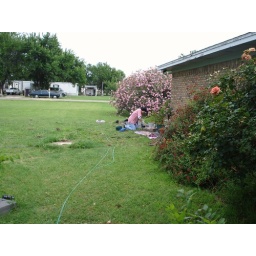
Mom working the rose section of our gardens with the butterfly bush in full bloow behind her